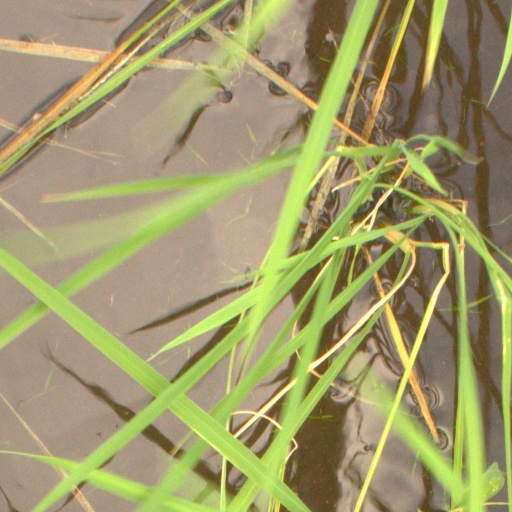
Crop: rice